Answer in natural language. Considering the relative positions, is black circular chair with four legs to the left or right of Window? Choose between the following options: right or left
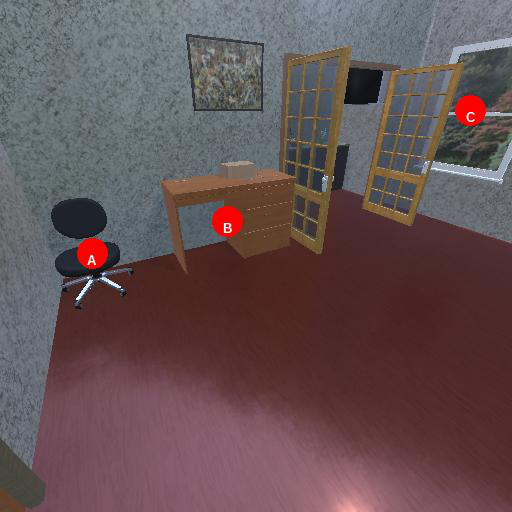
<answer>left</answer>